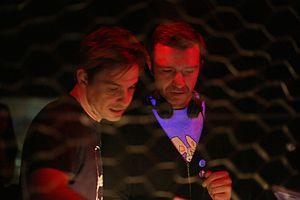
"Swayzak est un groupe londonien de dub tech house constitué de David Brown et anciennement de James Taylor. Le nom du groupe vient de ""związek"" qui signifie ""union"" en polonais, et non d'un clin d'œil à Patrick Swayze comme il se laisse parfois entendre. Ils ont sorti leur premier single Bueno/Fukumachi en février 1997, suivi de Speedboat/Low Rez Skyline qui marquait les débuts de la scène tech house anglaise.